Necromancy (film)

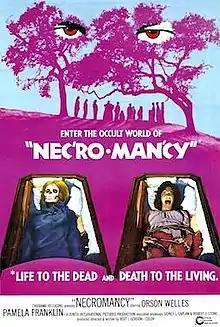

Necromancy (stylized as NEC'RO•MAN'CY) is a 1972 American supernatural horror film directed by Bert I. Gordon and starring Orson Welles, Pamela Franklin, Michael Ontkean, and Lee Purcell. The plot follows Cato, an enigmatic cult leader in a small California town who attempts to harness the powers of a local woman to resurrect his dead son. The film was re-released in 1983 under the title "The Witching" in an alternate cut.